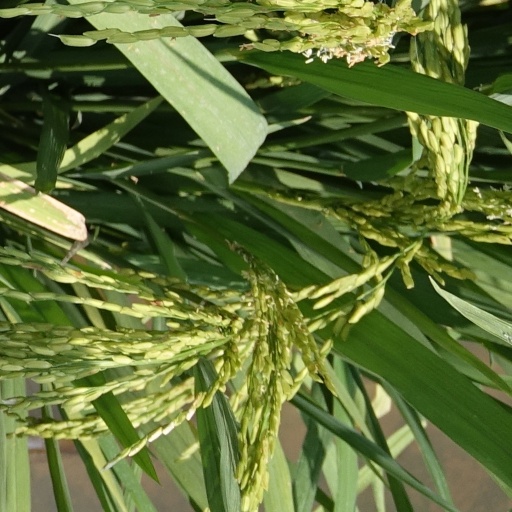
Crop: rice